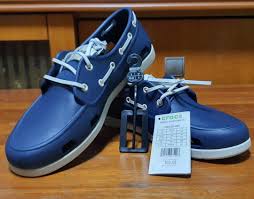
Label: Boat